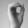
ASL letter: O